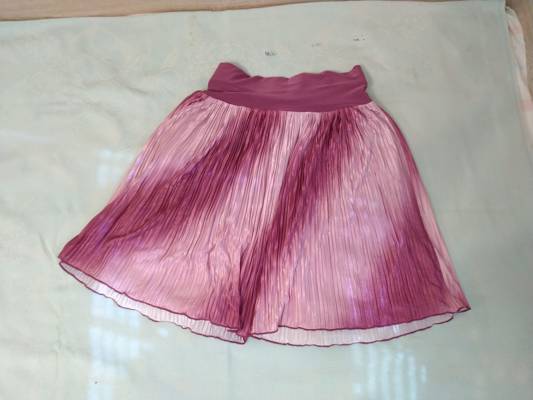
Waste category: clothes